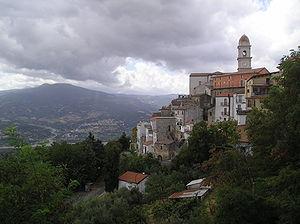
Chiaromonte est une commune italienne d'environ 2 000 habitants, située dans la province de Potenza, dans la région Basilicate, en Italie méridionale.